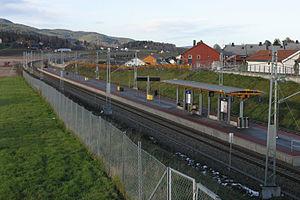
Le réseau ferroviaire de Norvège comprend 4 087 kilomètres de ligne de chemin de fer dont 2 622 km sont électrifiés et 242 sont en double voie. Il compte 696 tunnels et 2 790 ponts.
La gare de Sande est une gare ferroviaire norvégienne de la ligne du Vestfold, située dans la commune de Sande.